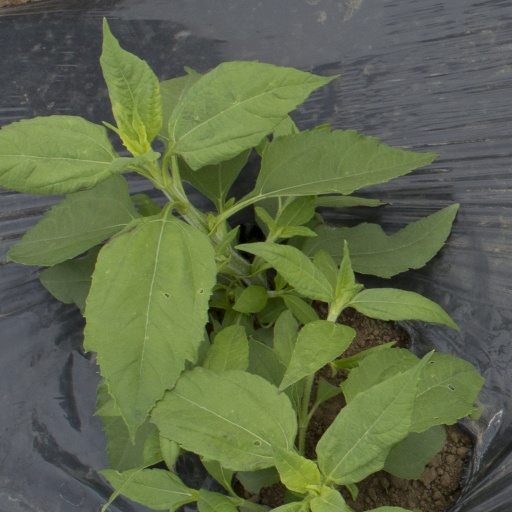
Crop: Jerusalem artichoke